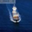
Label: ship